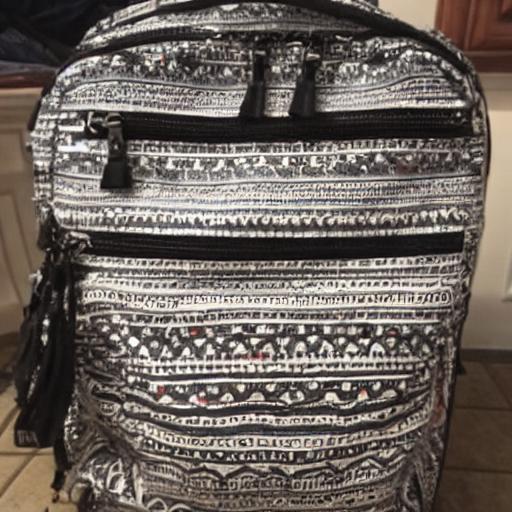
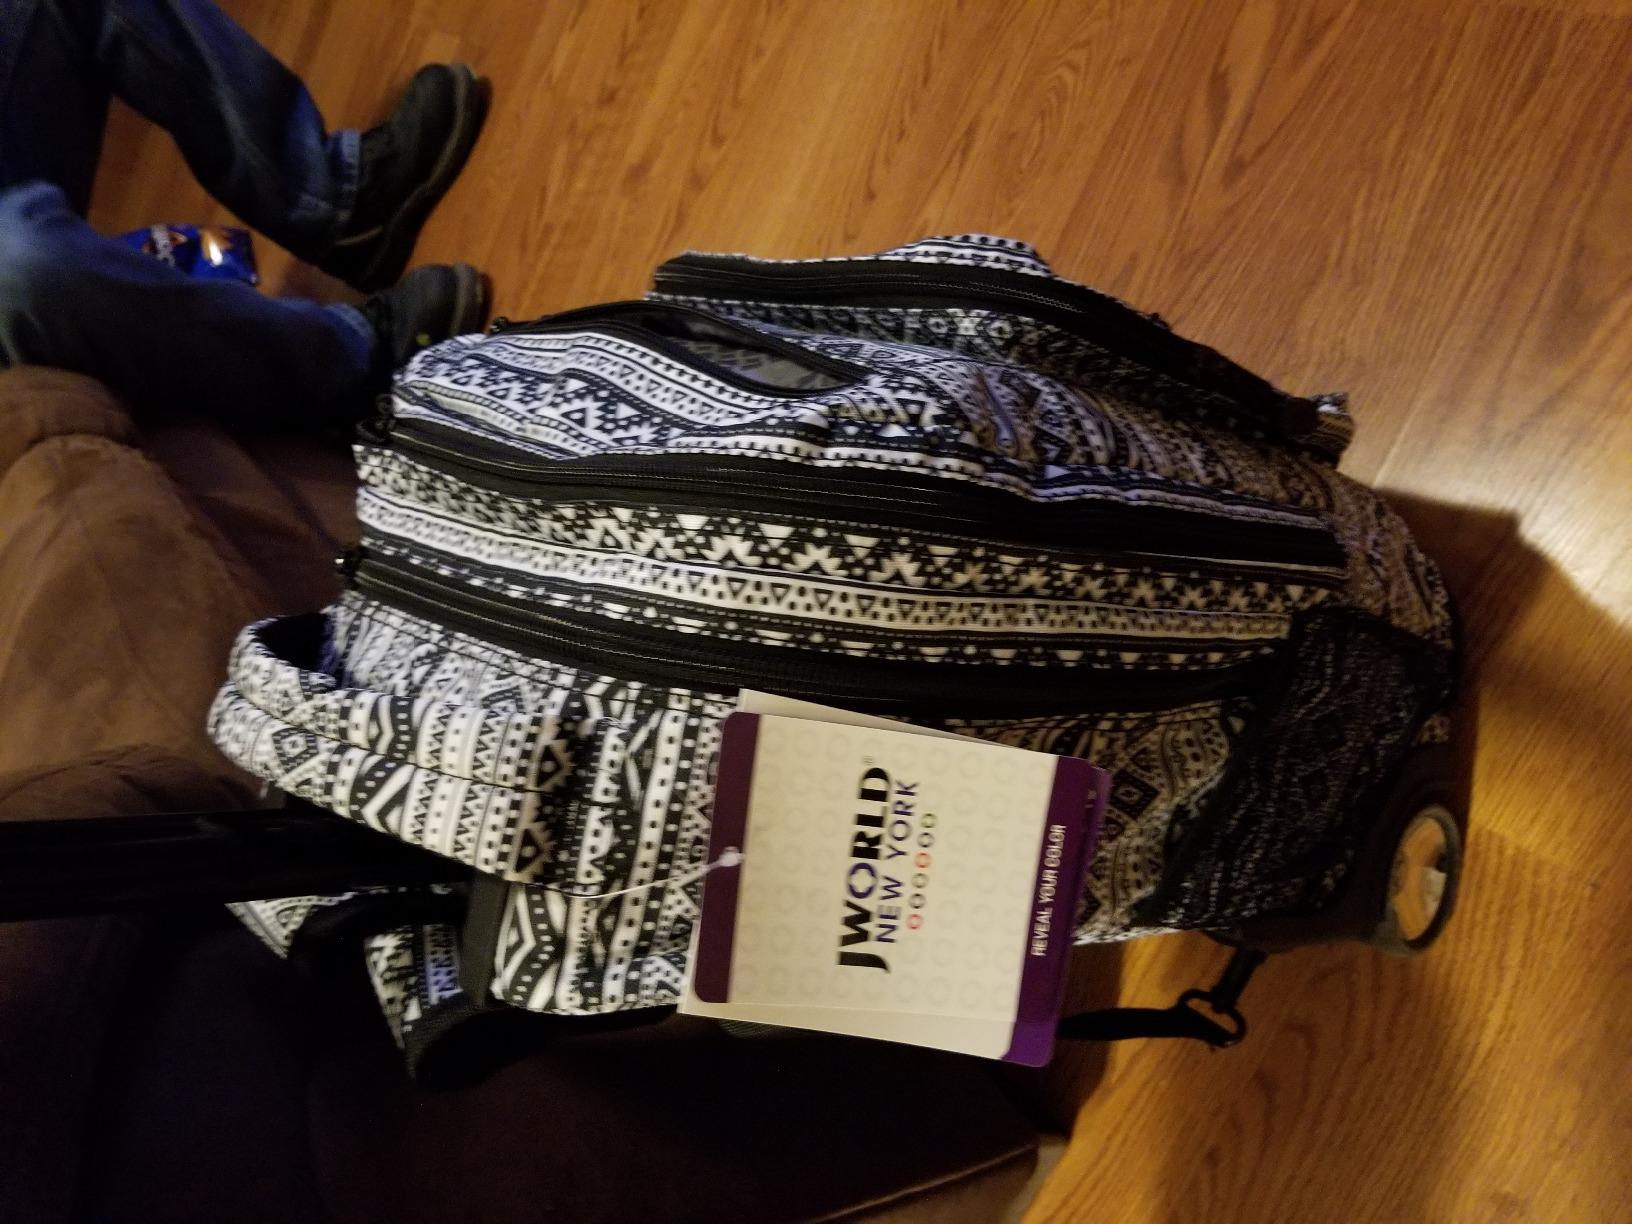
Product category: bag
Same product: no